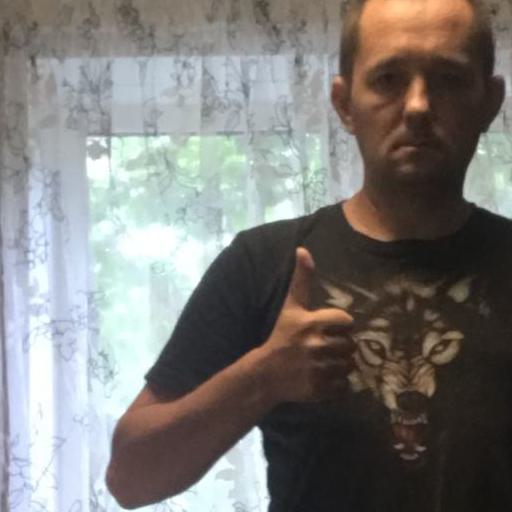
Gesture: like